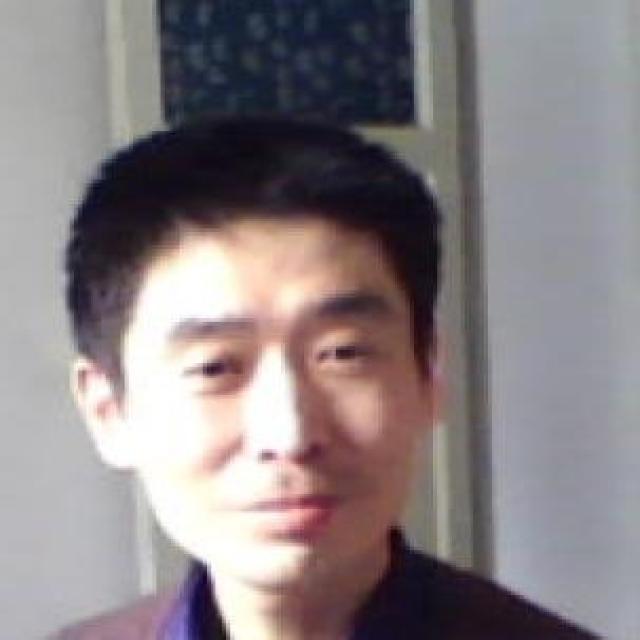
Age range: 45-64